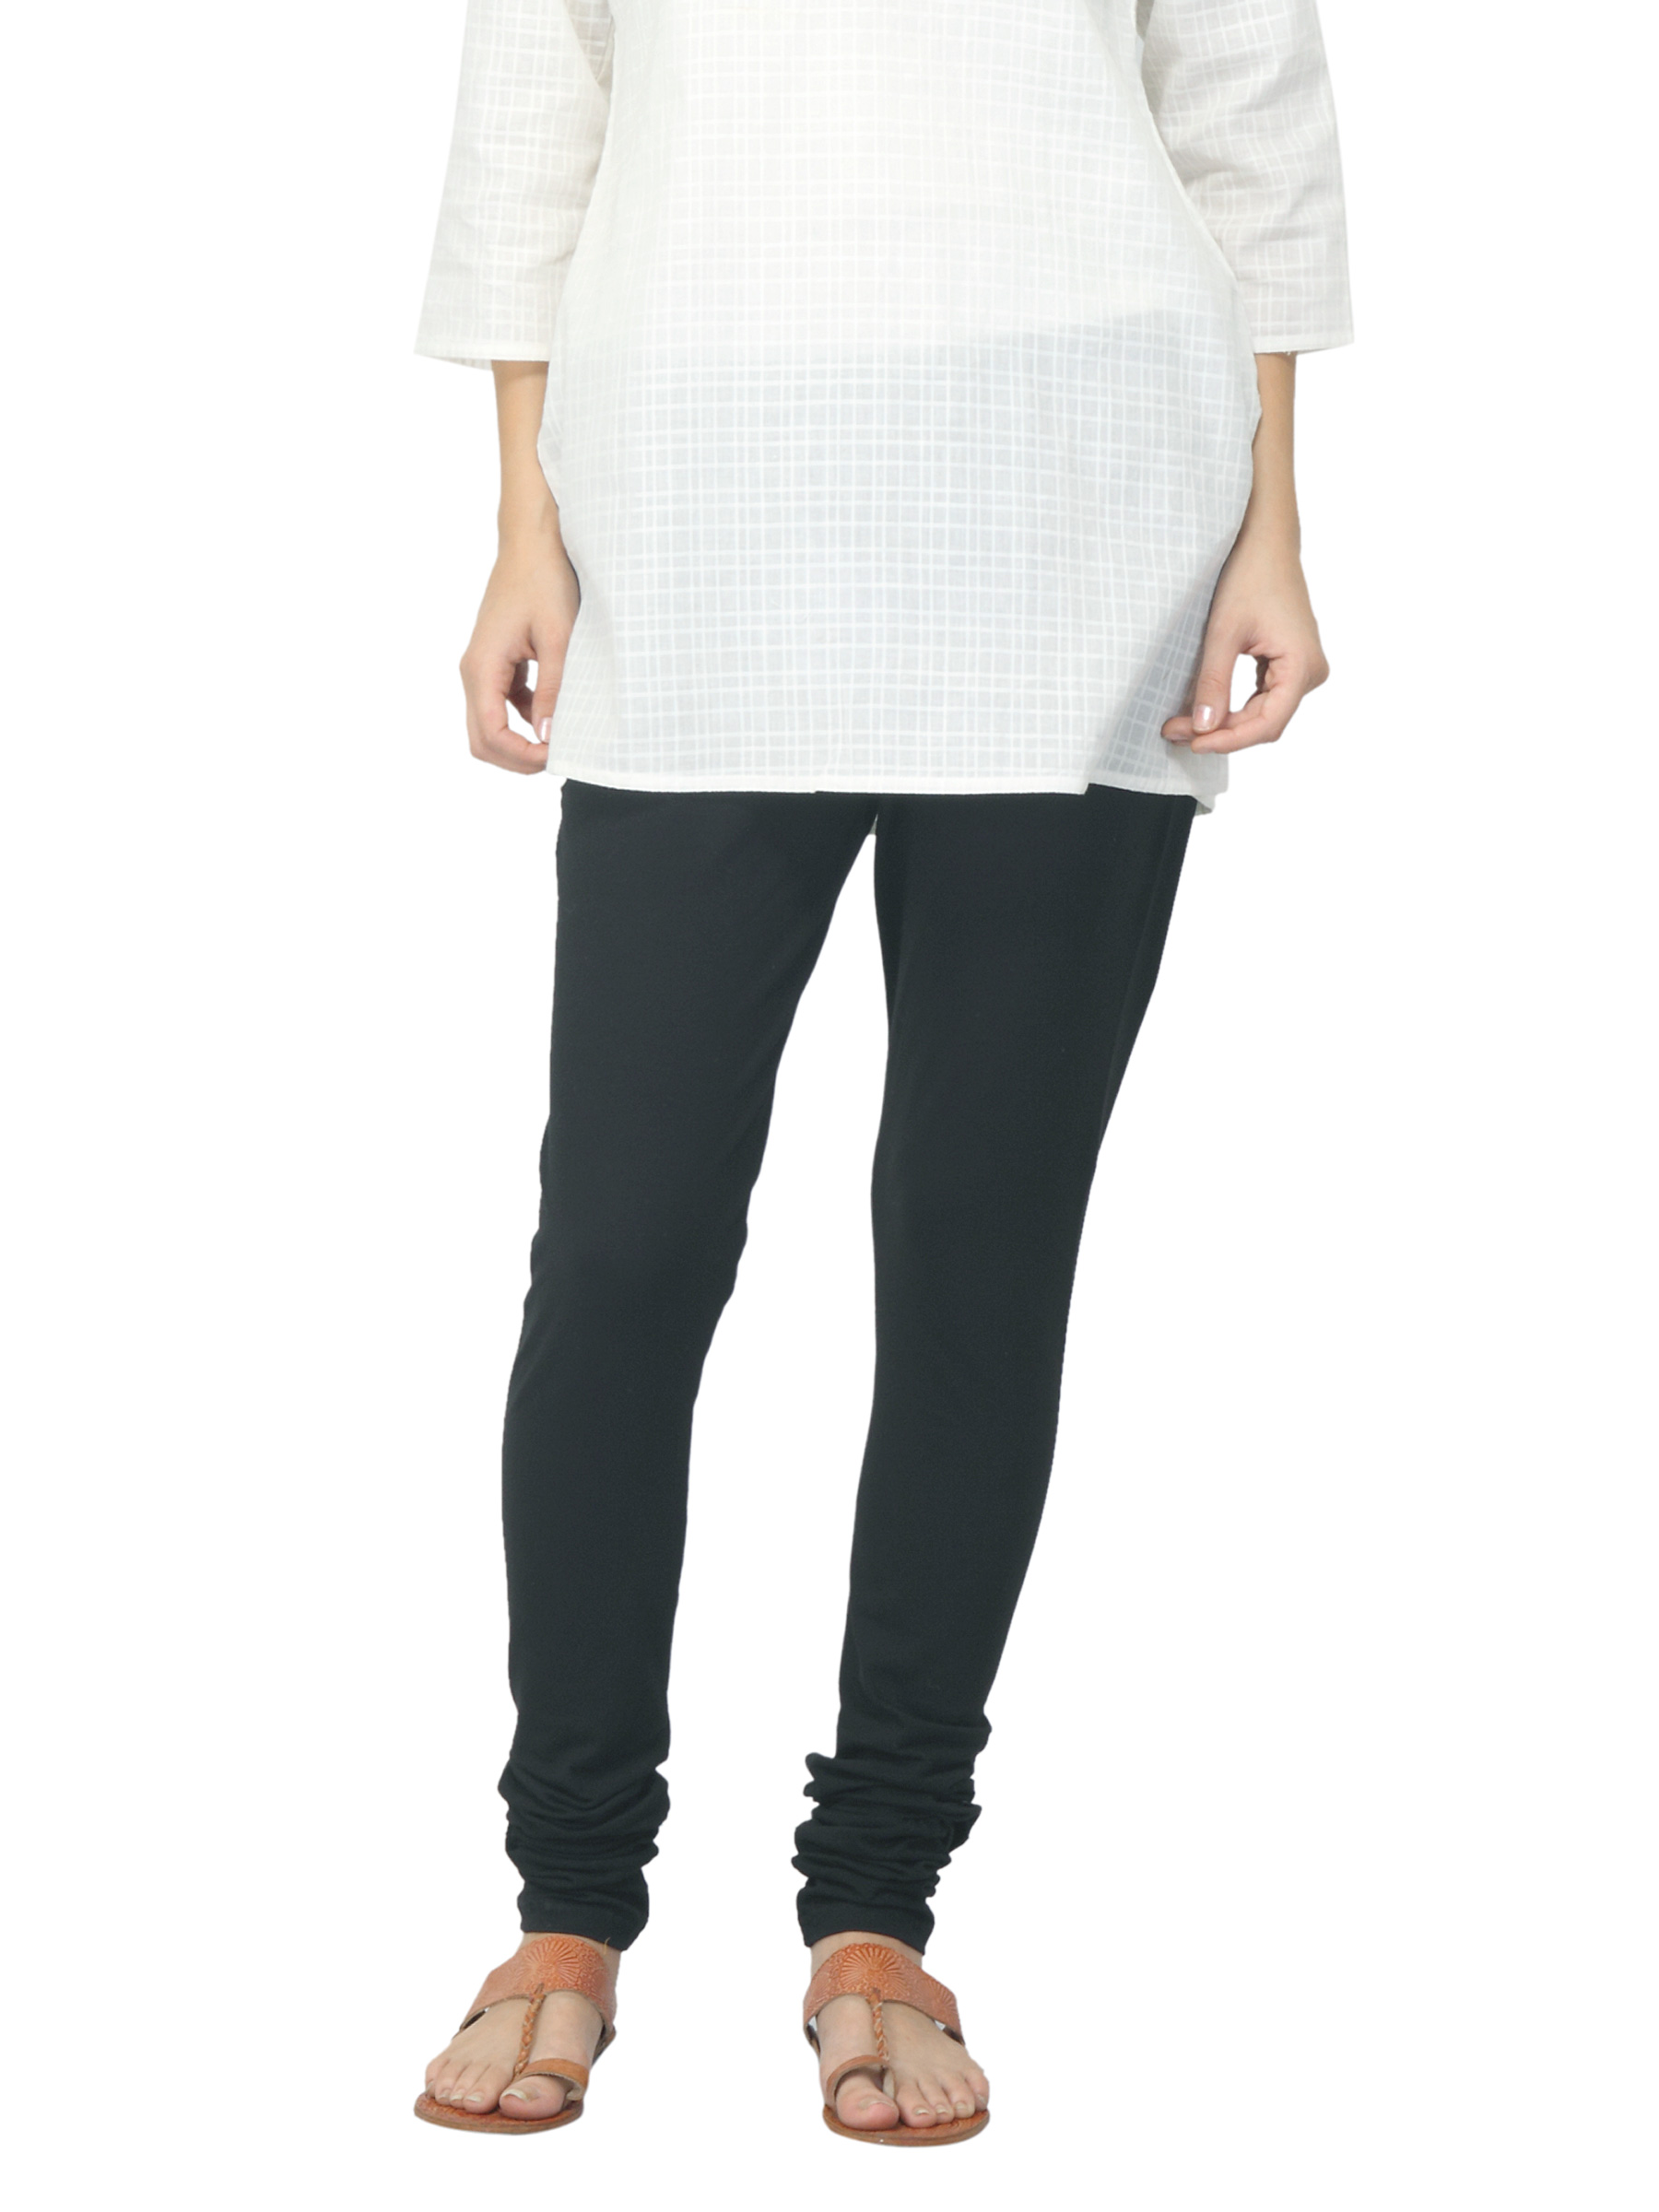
Fabindia Women Black Churidar
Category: Apparel / Bottomwear / Churidar
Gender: Women
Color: Black
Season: Summer 2012
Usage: Ethnic